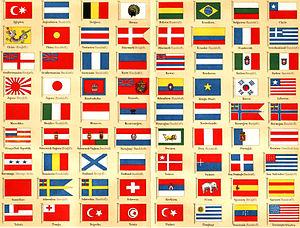
L'actuel drapeau de la Grèce est composé de neuf bandes bleues et blanches, avec un carré bleu à croix blanche sur le canton.